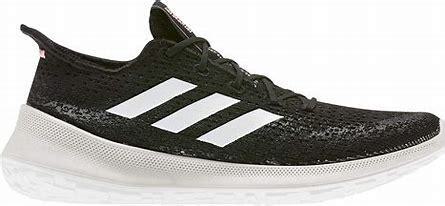
Brand: Adidas
Model: Sensebounce